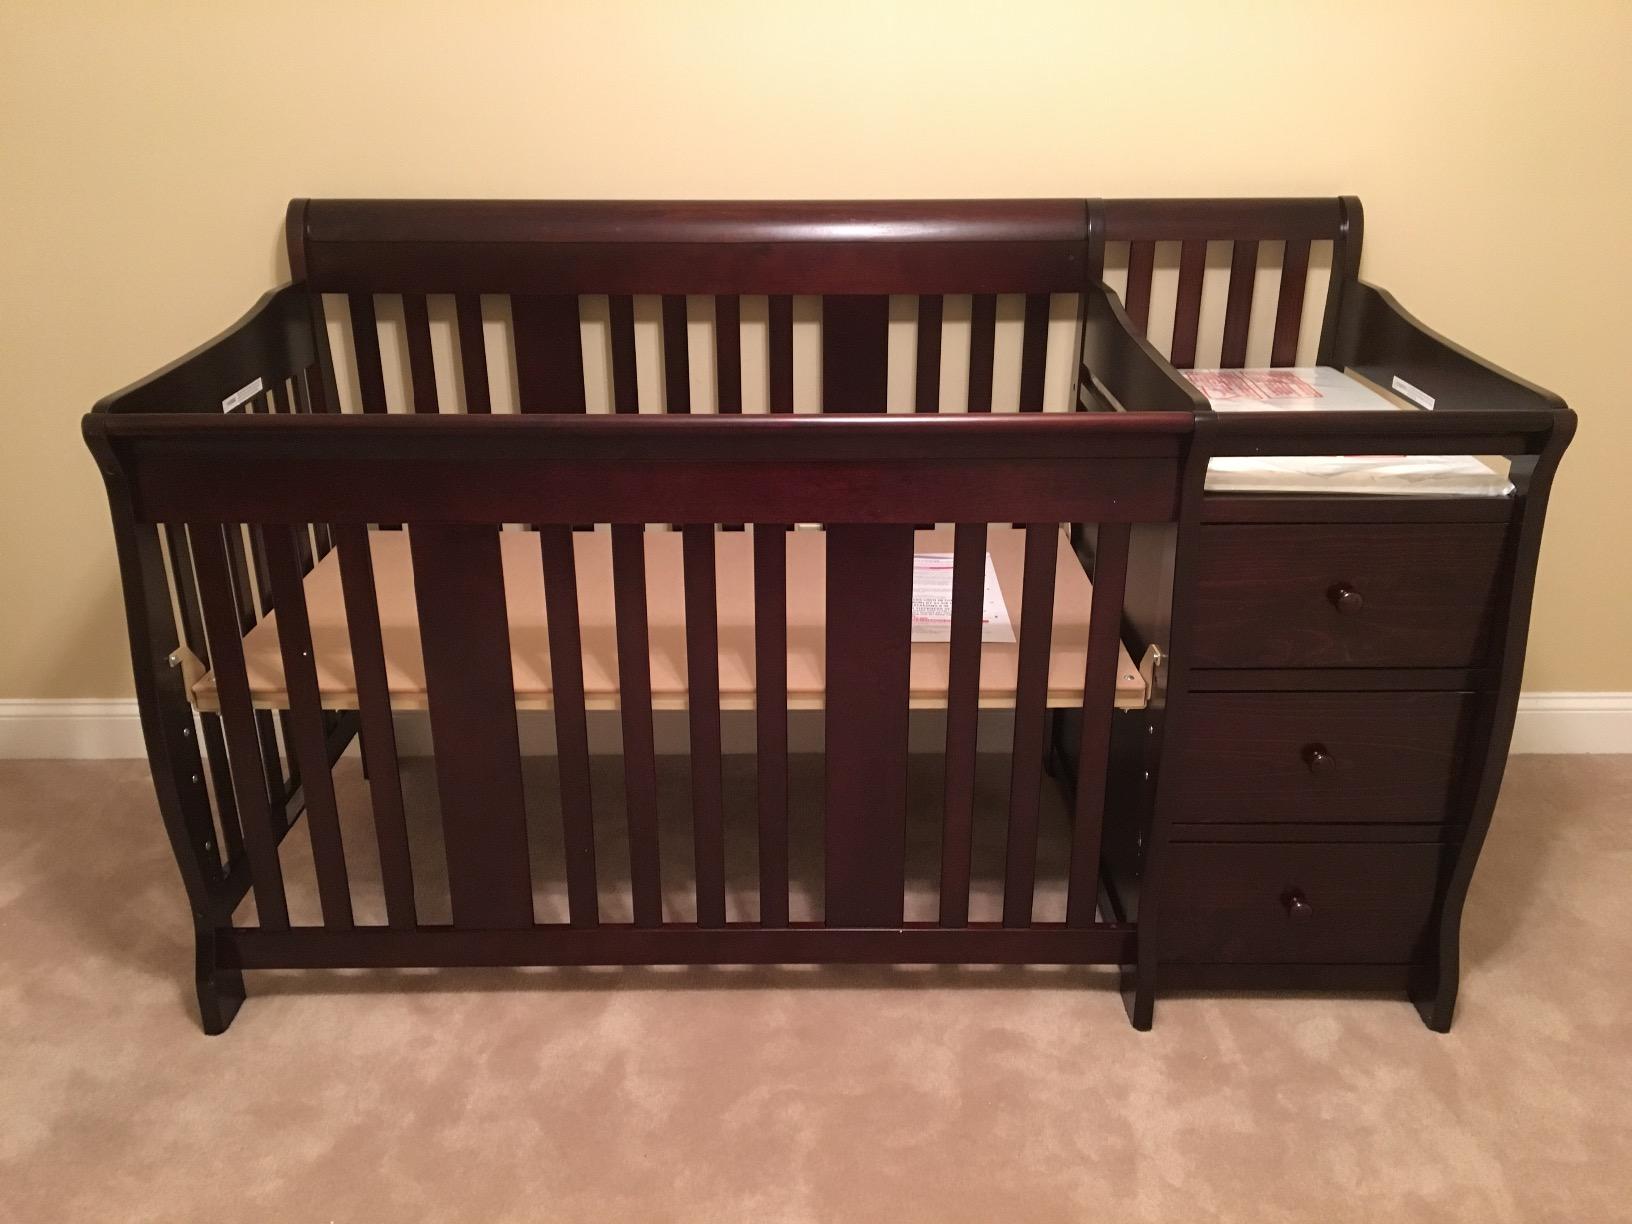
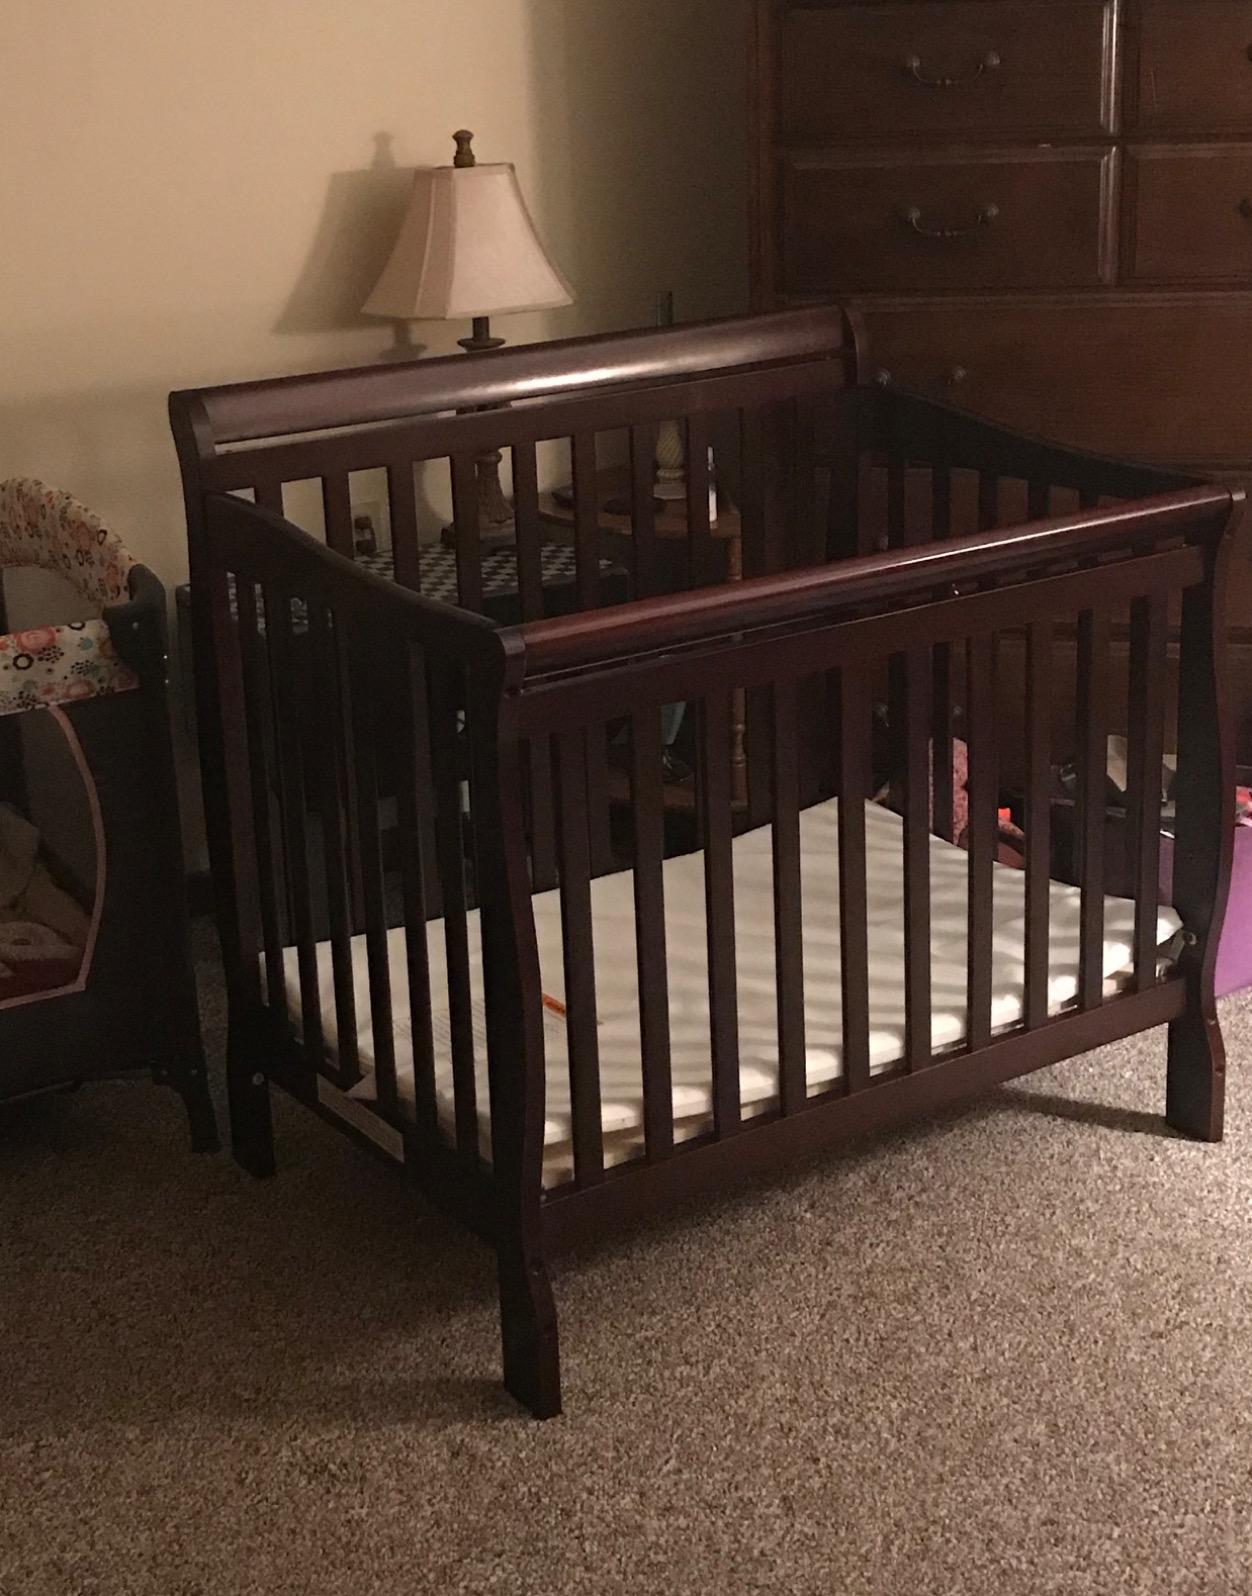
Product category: products_crib
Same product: no